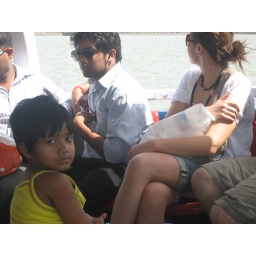
girl in yellow